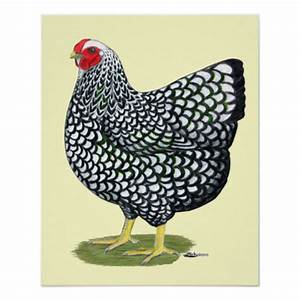
Label: chicken